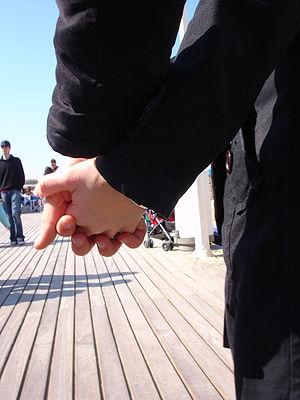
France, Calvados (14) , Deauville, plage
Le comportement érotique chez les hominidés, se distingue du comportement de reproduction.